Japanese aircraft carrier Shōhō

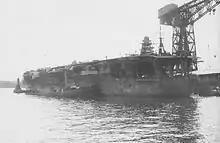
"Shōhō" undergoing conversion into a light carrier, 2 September 1941

"Shōhō" was commissioned on 30 November 1941 and Captain Ishinosuke Izawa became her commanding officer. While still fitting-out, the ship was assigned to the Fourth Carrier Division of the 1st Air Fleet on 22 December. On 4 February 1942, she ferried aircraft to Truk, where she remained until 11 April before returning to Yokosuka.